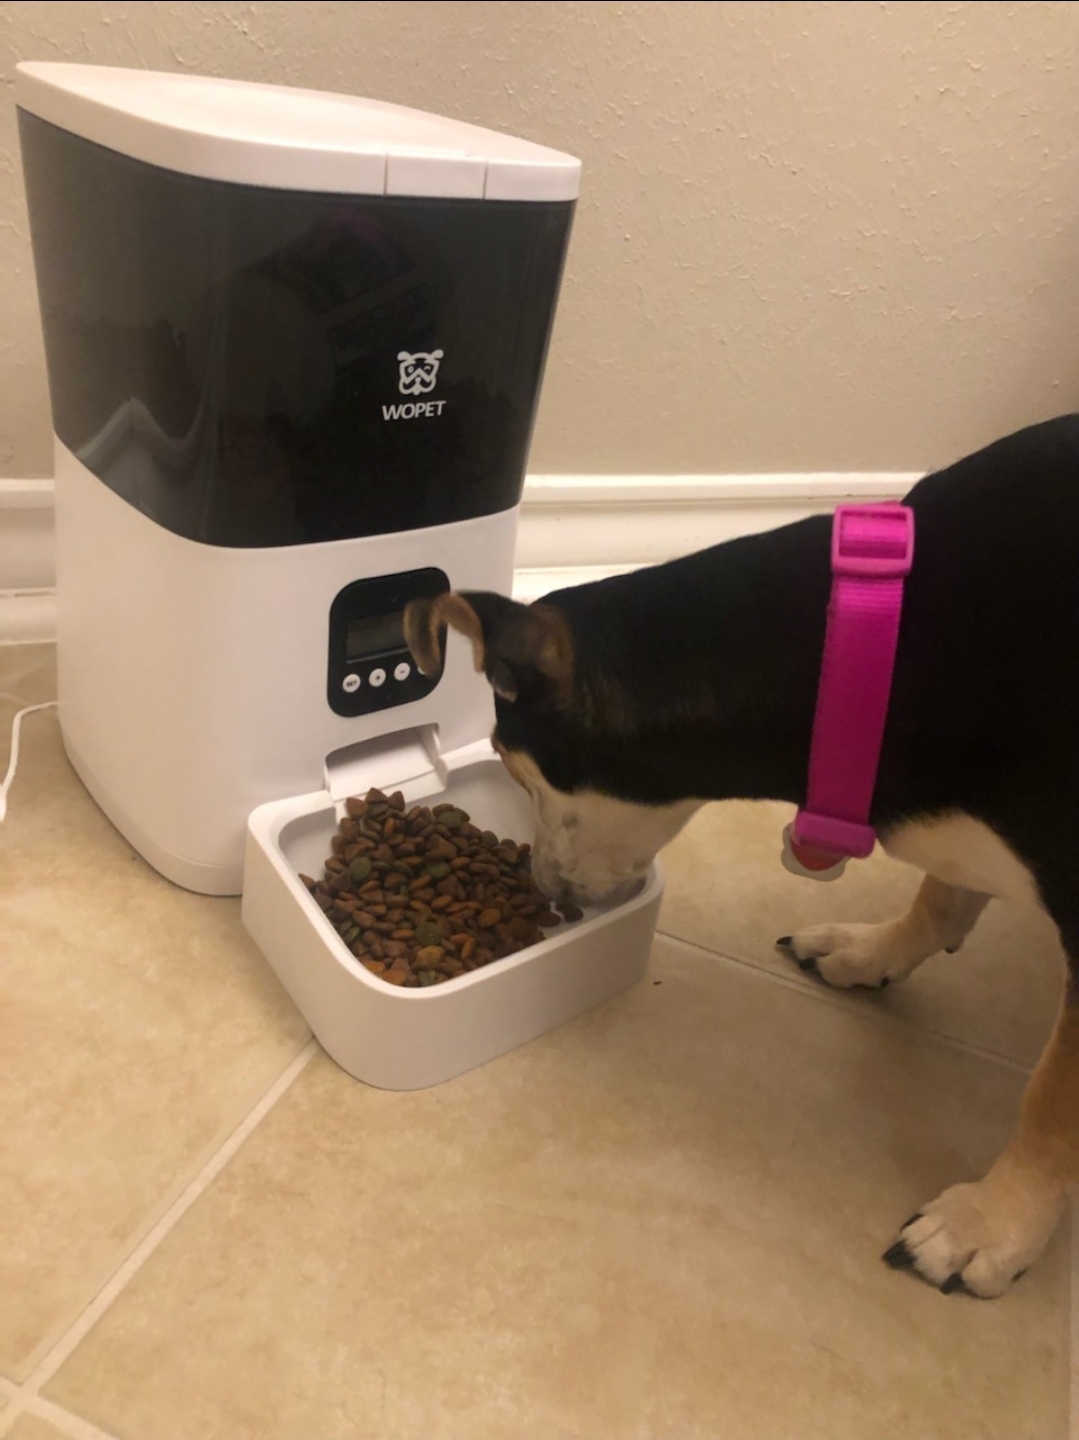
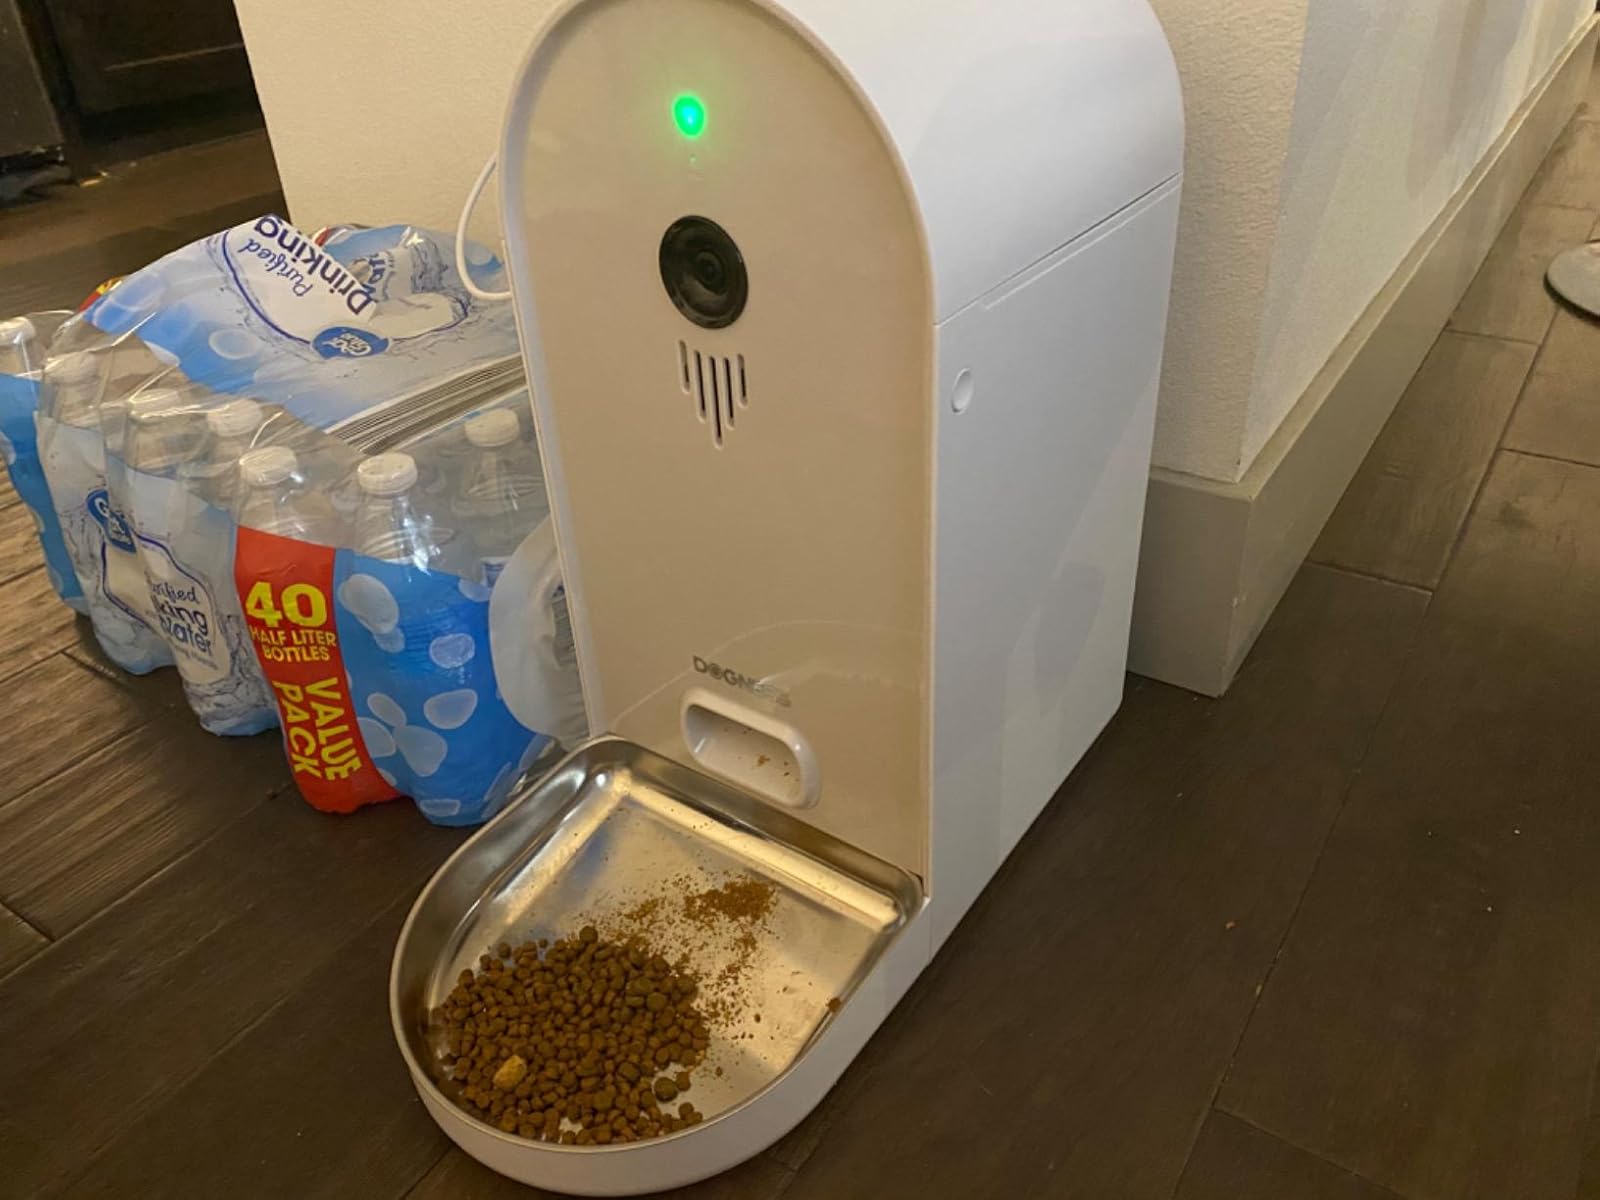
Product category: items_feeder
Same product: no